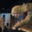
Label: dinosaur